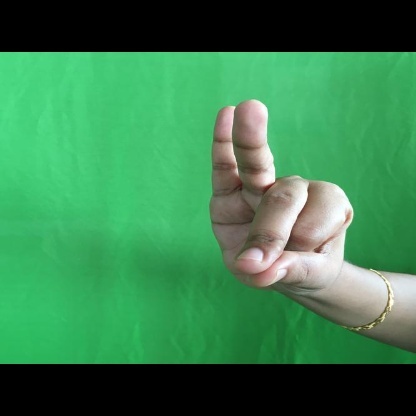
Mudra: Bramaram